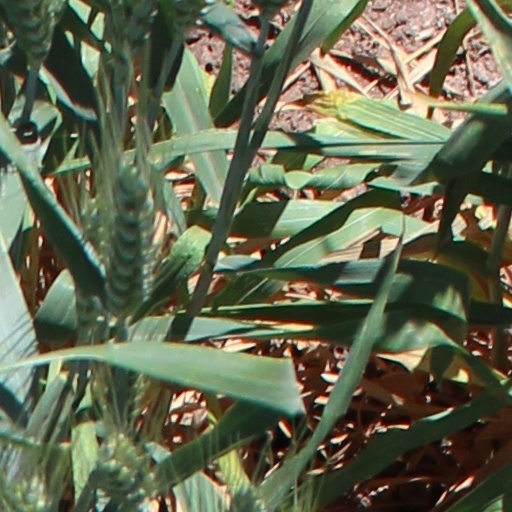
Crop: wheat